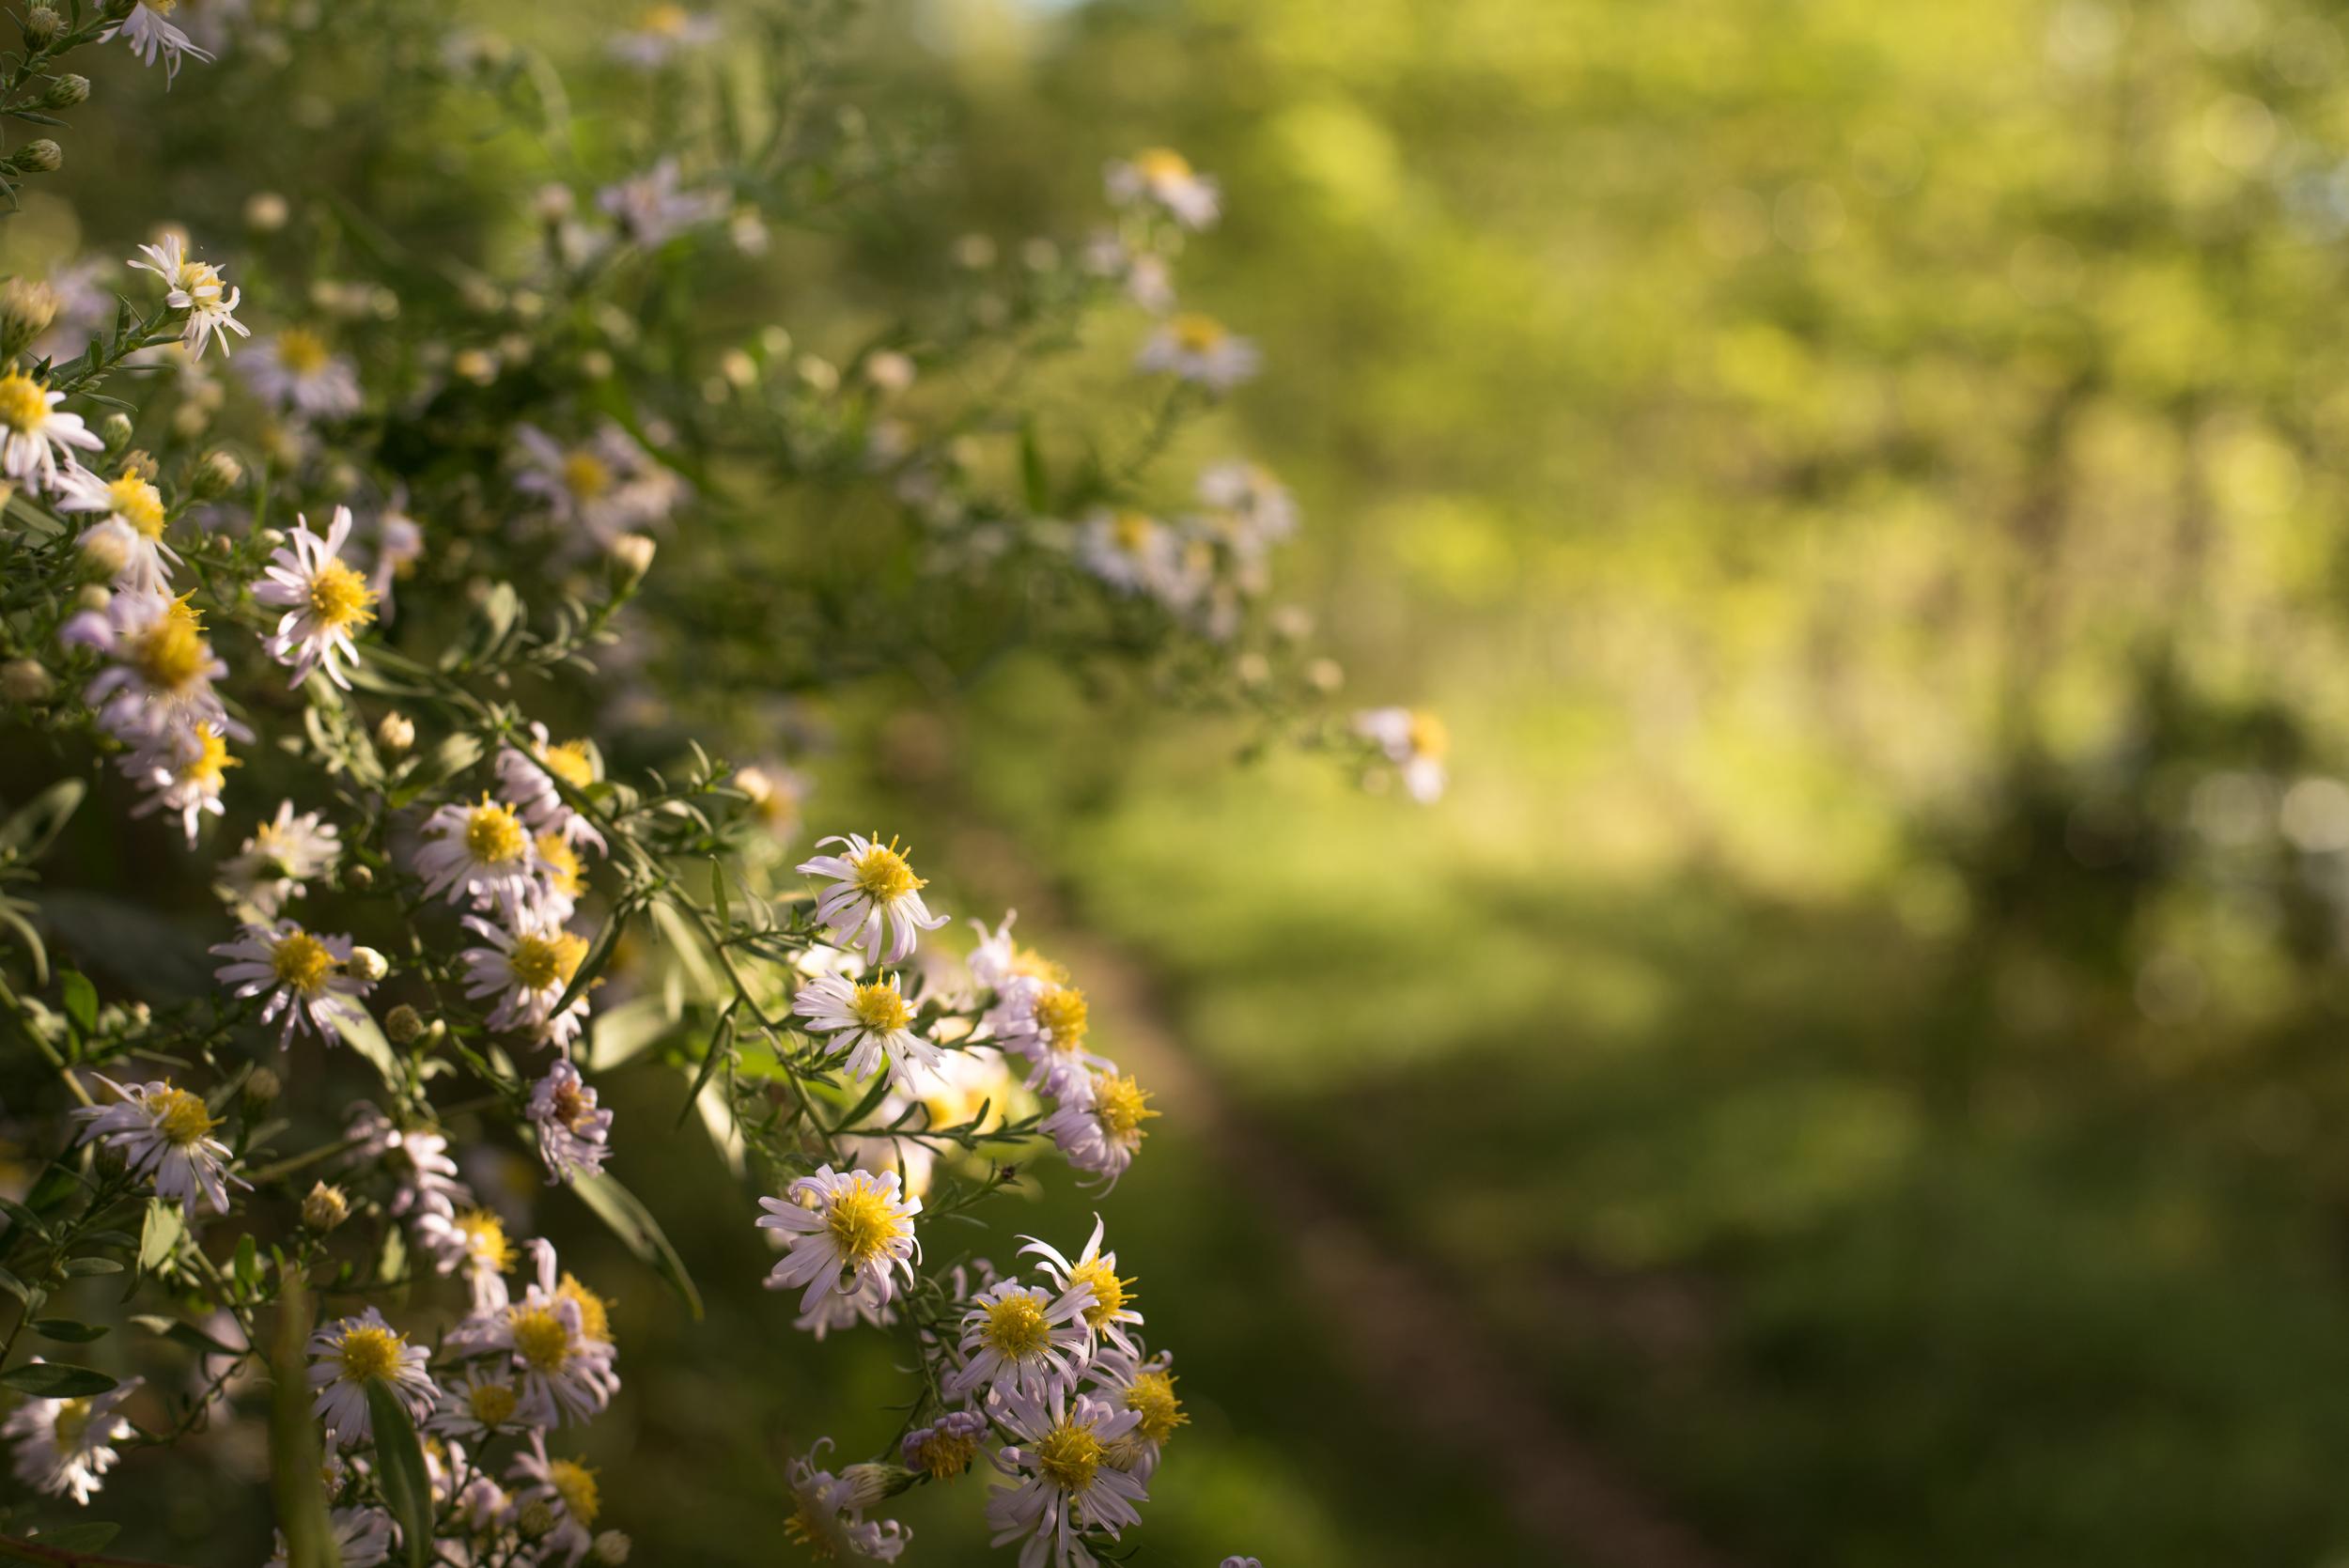
landscape, tree, nature, grass, branch, blossom, light, plant, meadow, sunlight, leaf, flower, bloom, europe, spring, green, produce, color, autumn, scenery, botany, nikon, yellow, garden, flora, season, wildflower, paysage, happiness, shrub, passion, srnit, paisible, scene, inexplore, nikkor, woodland, quiet, parfum, tranquilit, calme, curuyann, serein, softness, scent, perfume, treasure, paeceful, macro photography, flowering plant